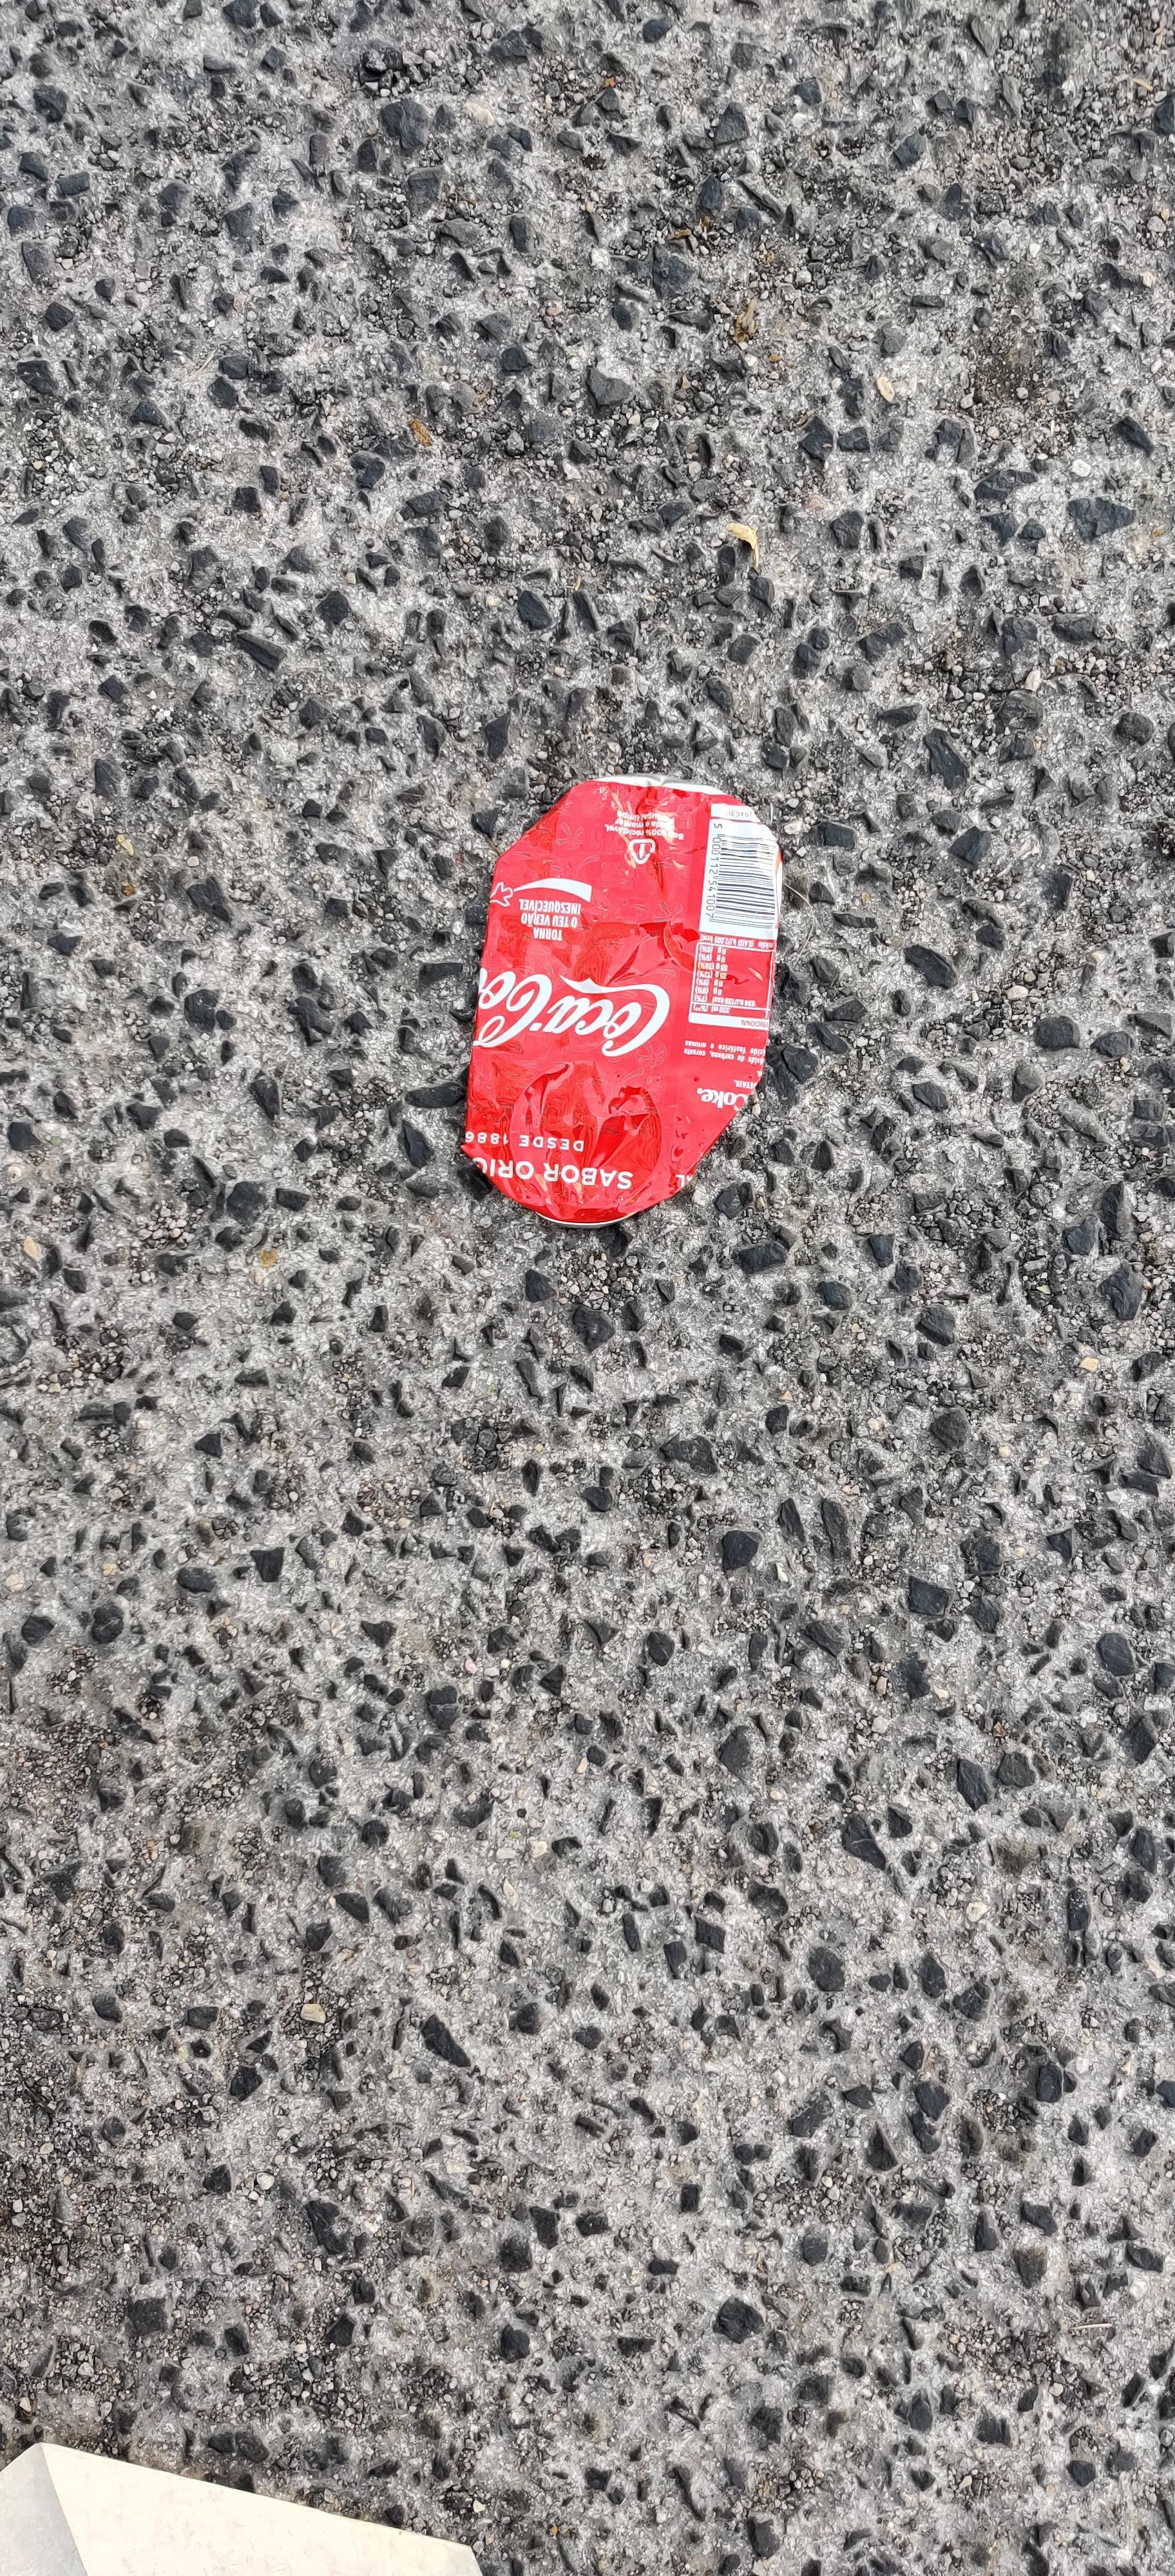
Object: Drink can (Can)